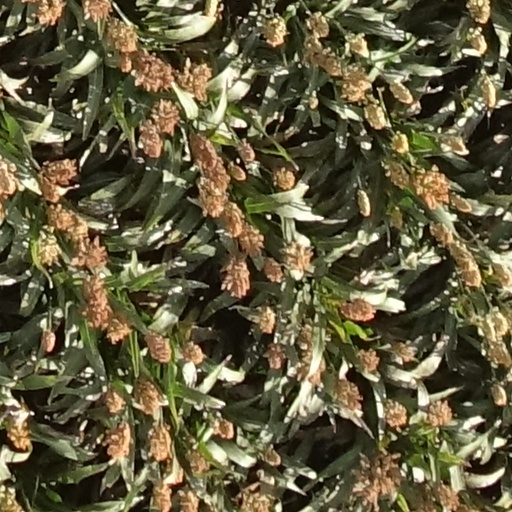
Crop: sorghum